This Is How I Made It

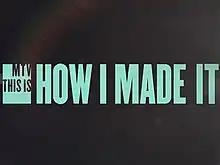

This Is How I Made It is an American reality-documentary television series on MTV. The series premiered on October 13, 2012. The series sheds light on the obstacles that various athletes, actors, artists and other celebrities overcame in order to become the person they are today.